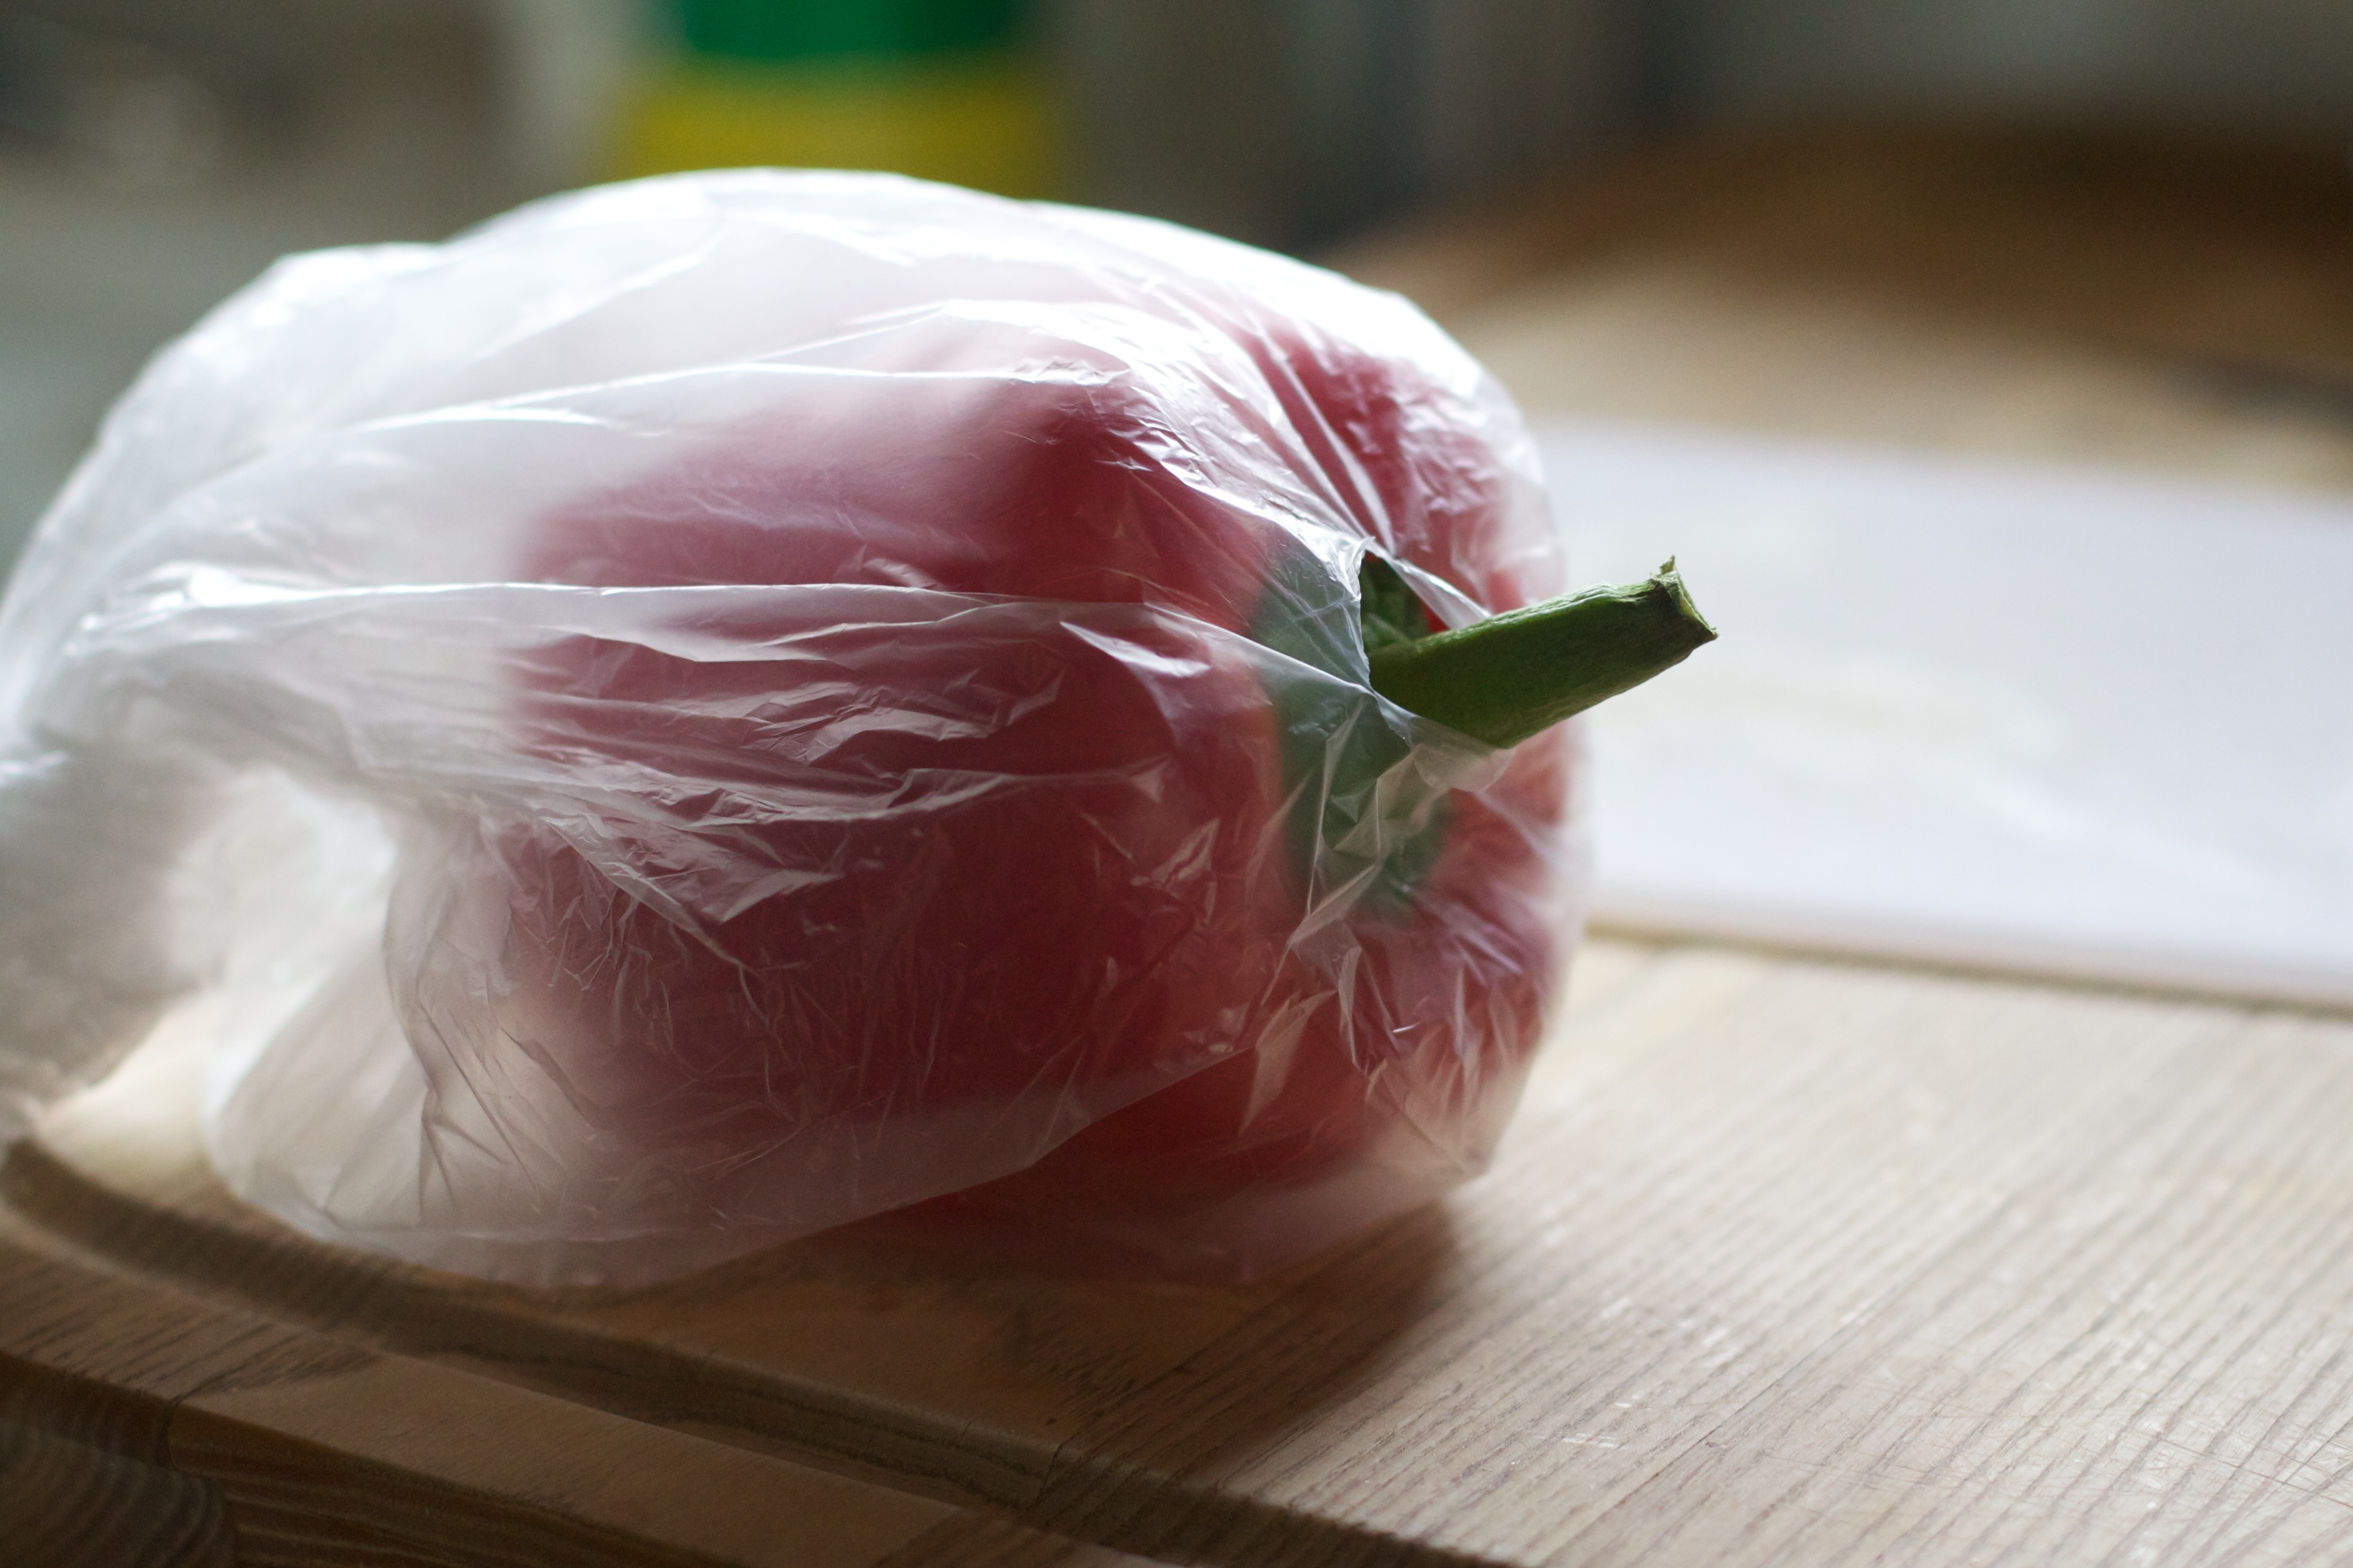
plant, flower, dish, food, cooking, produce, vegetable, meat, cuisine, 2010365, flowering plant, land plant, human action, kobe beef